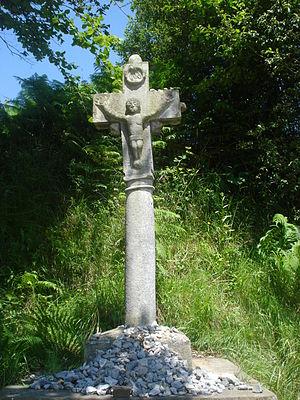
Ostabat (Pyrénées-Atlantiques 64, Fr), Croix sculptée avec coquille.JPG
Ostabat-Asme est une commune française située dans le département des Pyrénées-Atlantiques, en région Nouvelle-Aquitaine.